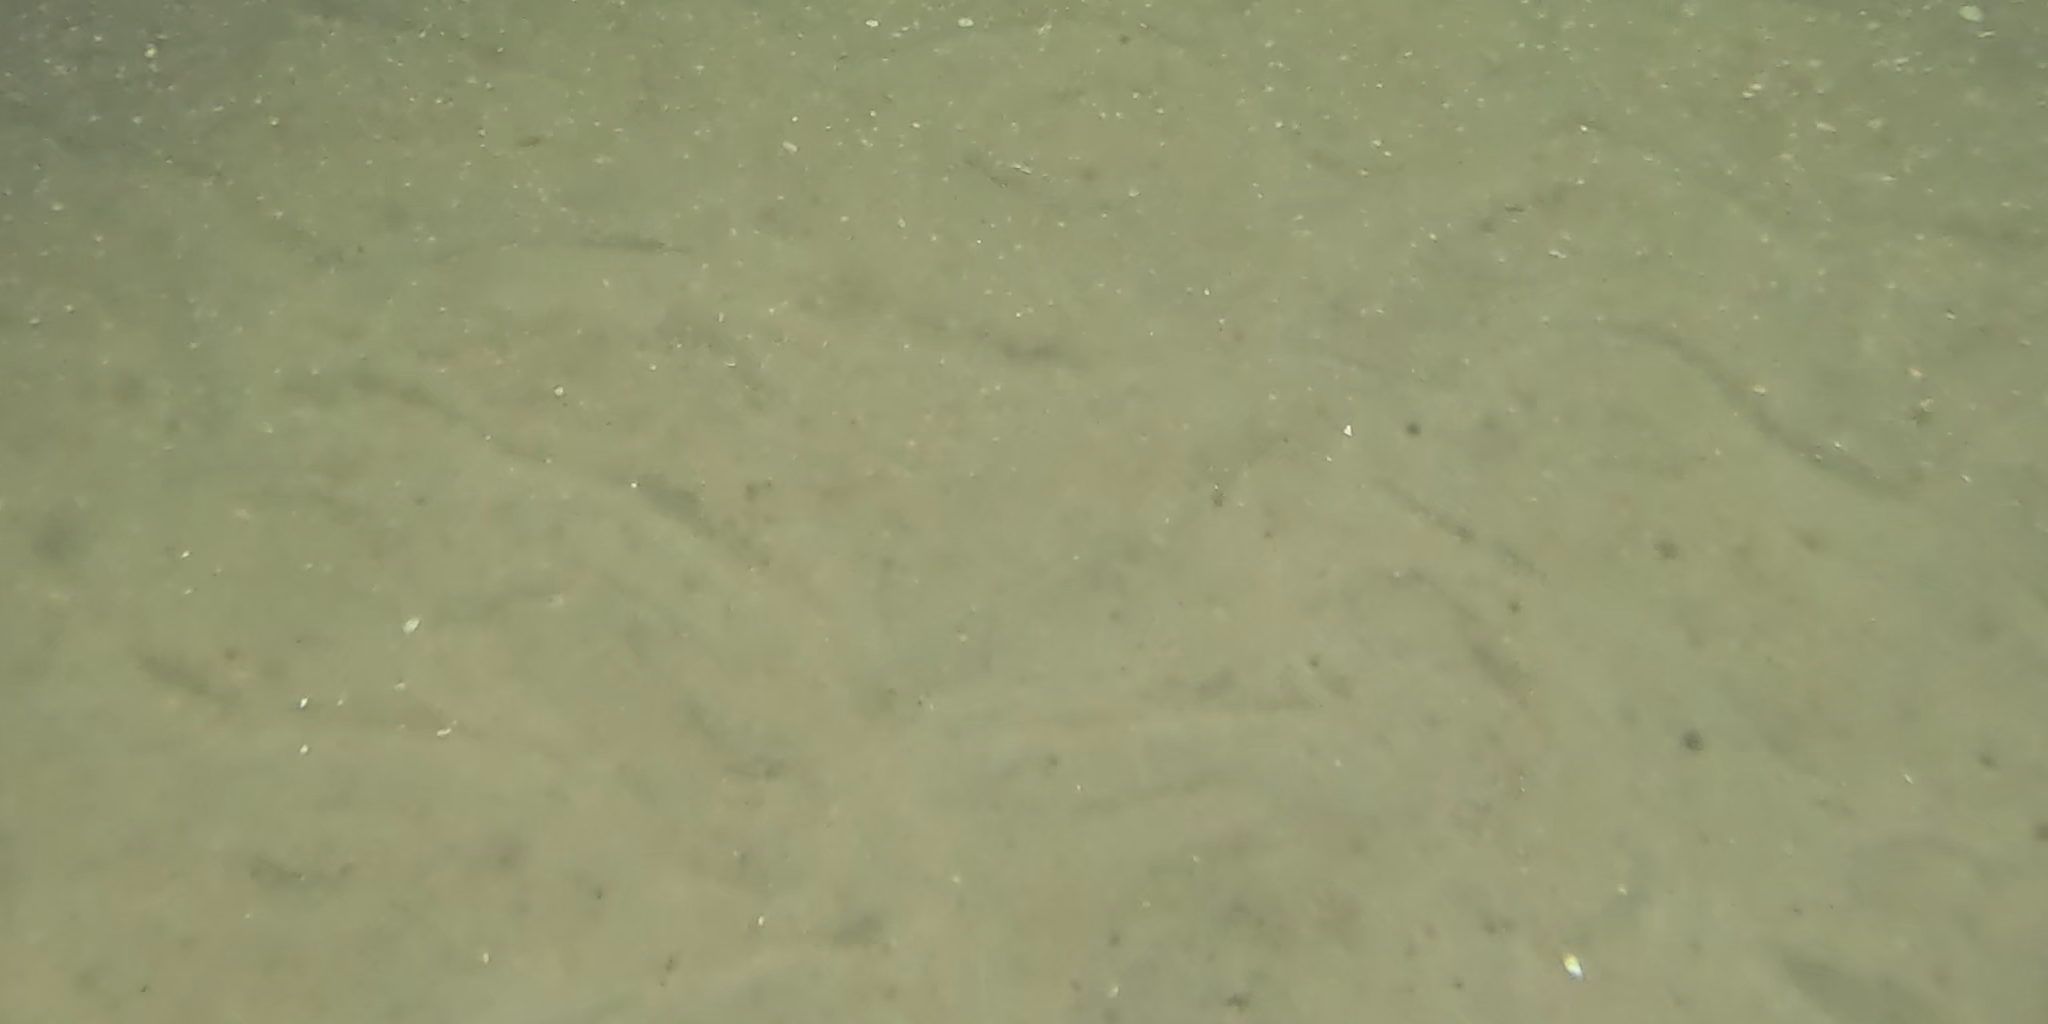
Seabed habitat: sand